Chandigarh

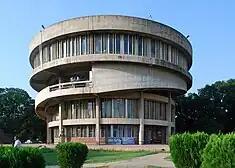
Student Centre, Panjab University

Chandigarh Junction railway station lies in the Northern Railway zone of the Indian Railways network and provides connectivity to most of the regions of India. The railway station also serves the neighbouring town of Panchkula. There were long-standing proposals to develop a metro rail system in the city, which were formally scrapped in 2017.